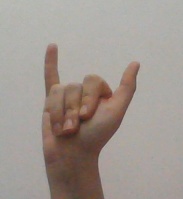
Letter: ya